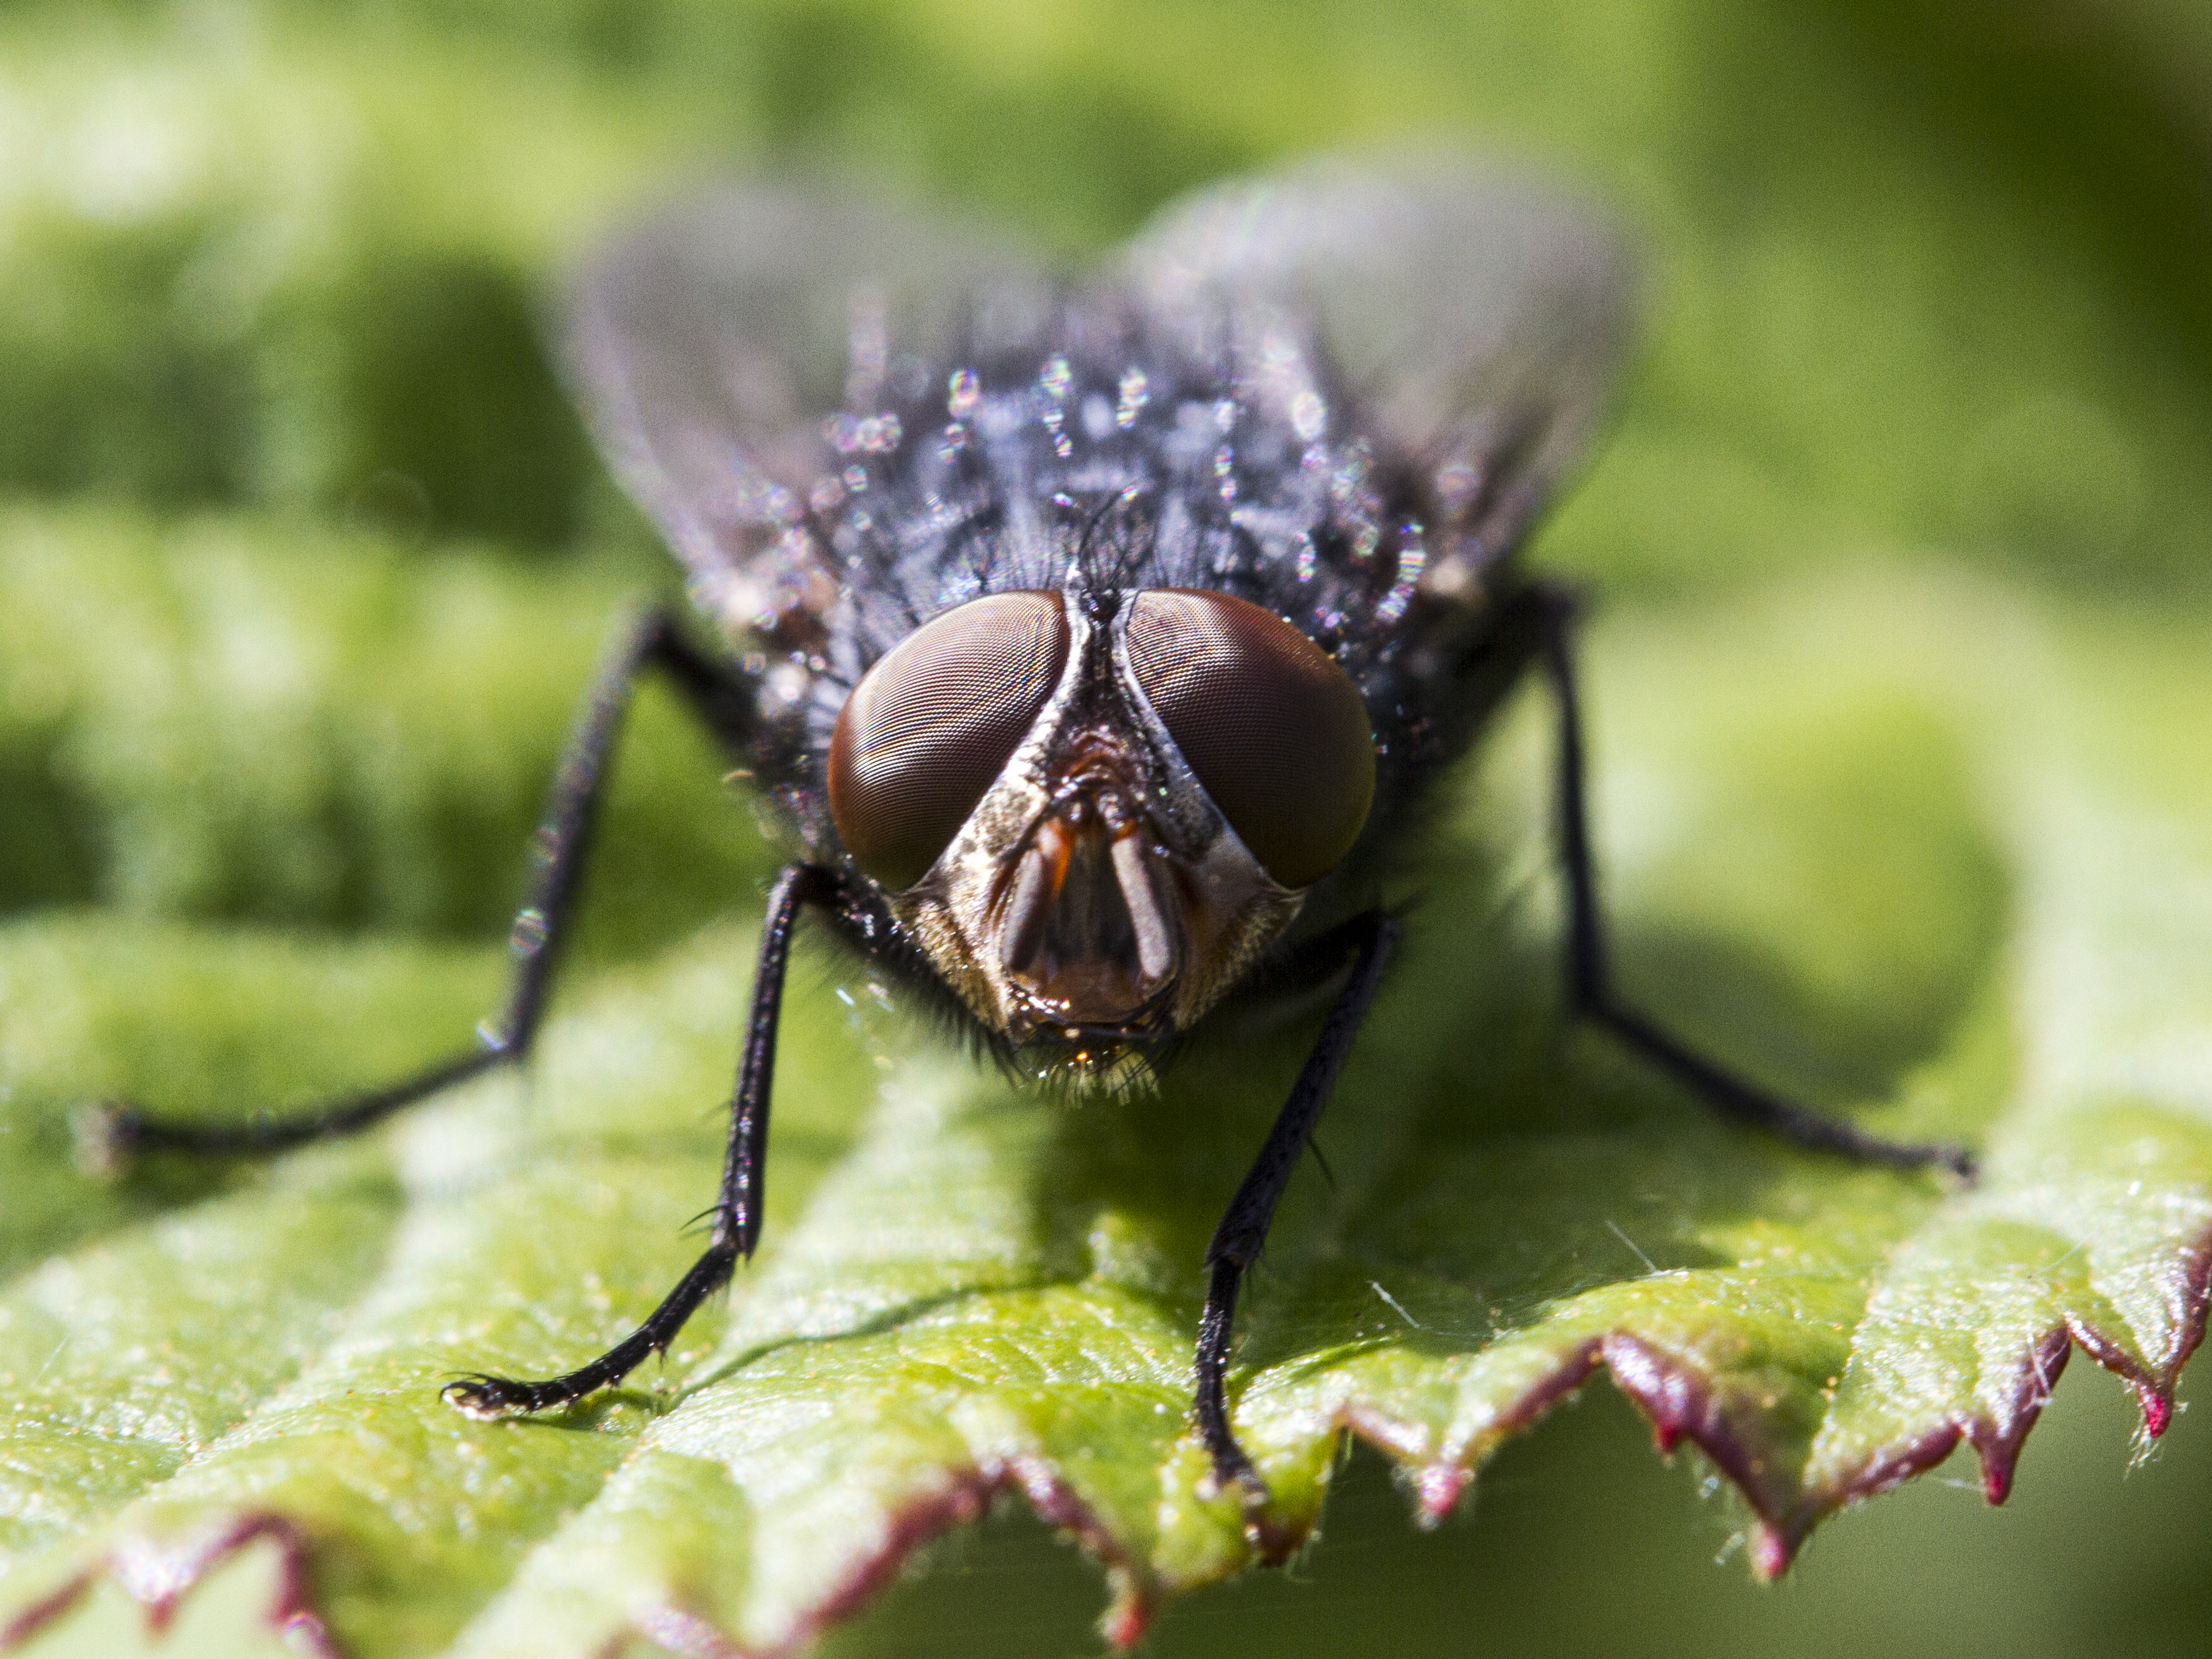
nature, photography, leaf, flower, fly, wildlife, insect, botany, fauna, invertebrate, close up, uk, pest, beetle, peterborough, macro photography, arthropod, leaf beetle